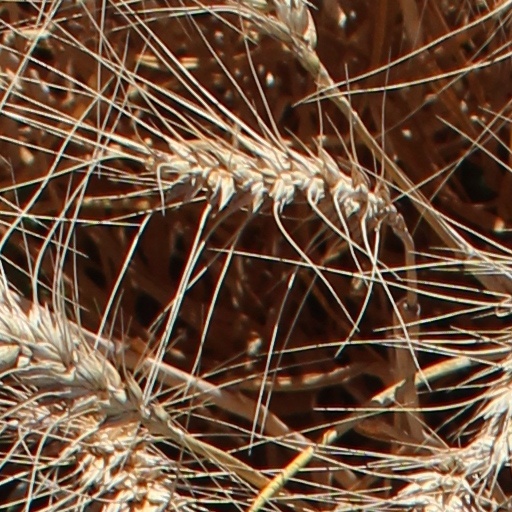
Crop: wheat